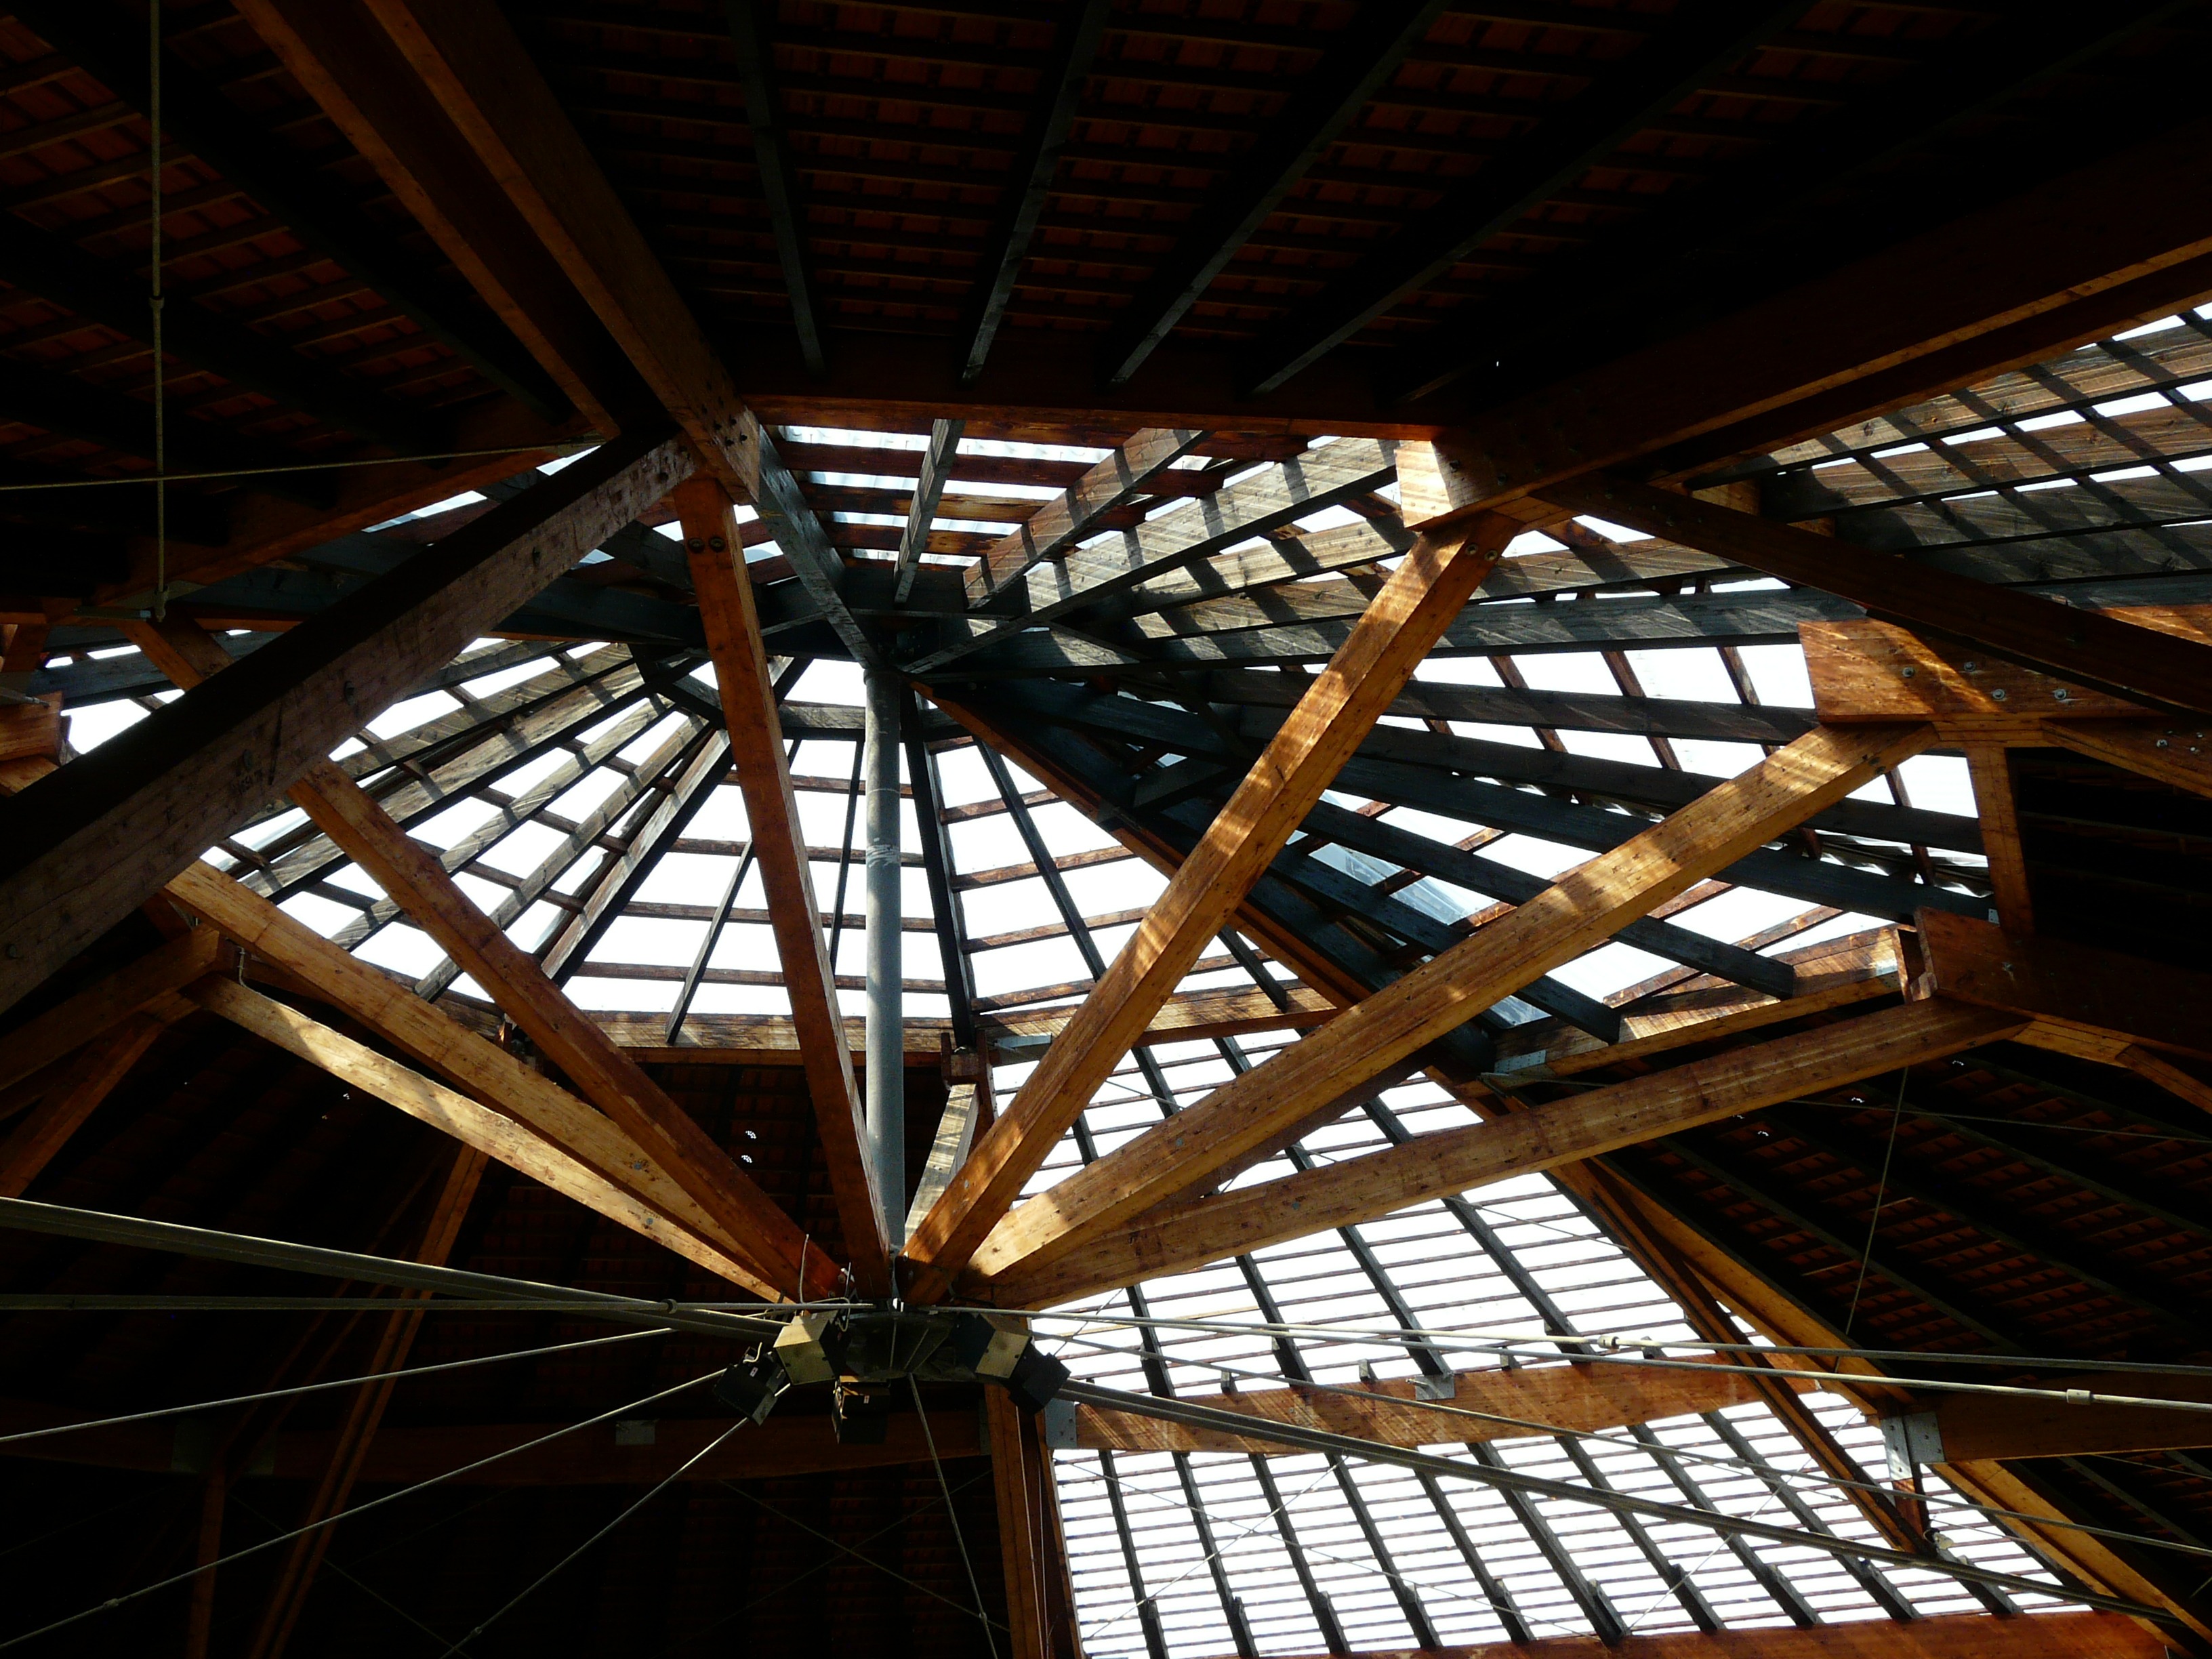
architecture, wood, roof, building, design, symmetry, tourist attraction, wooden construction